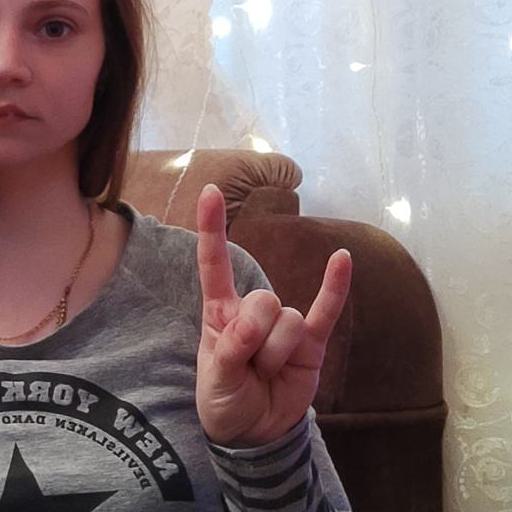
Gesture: rock